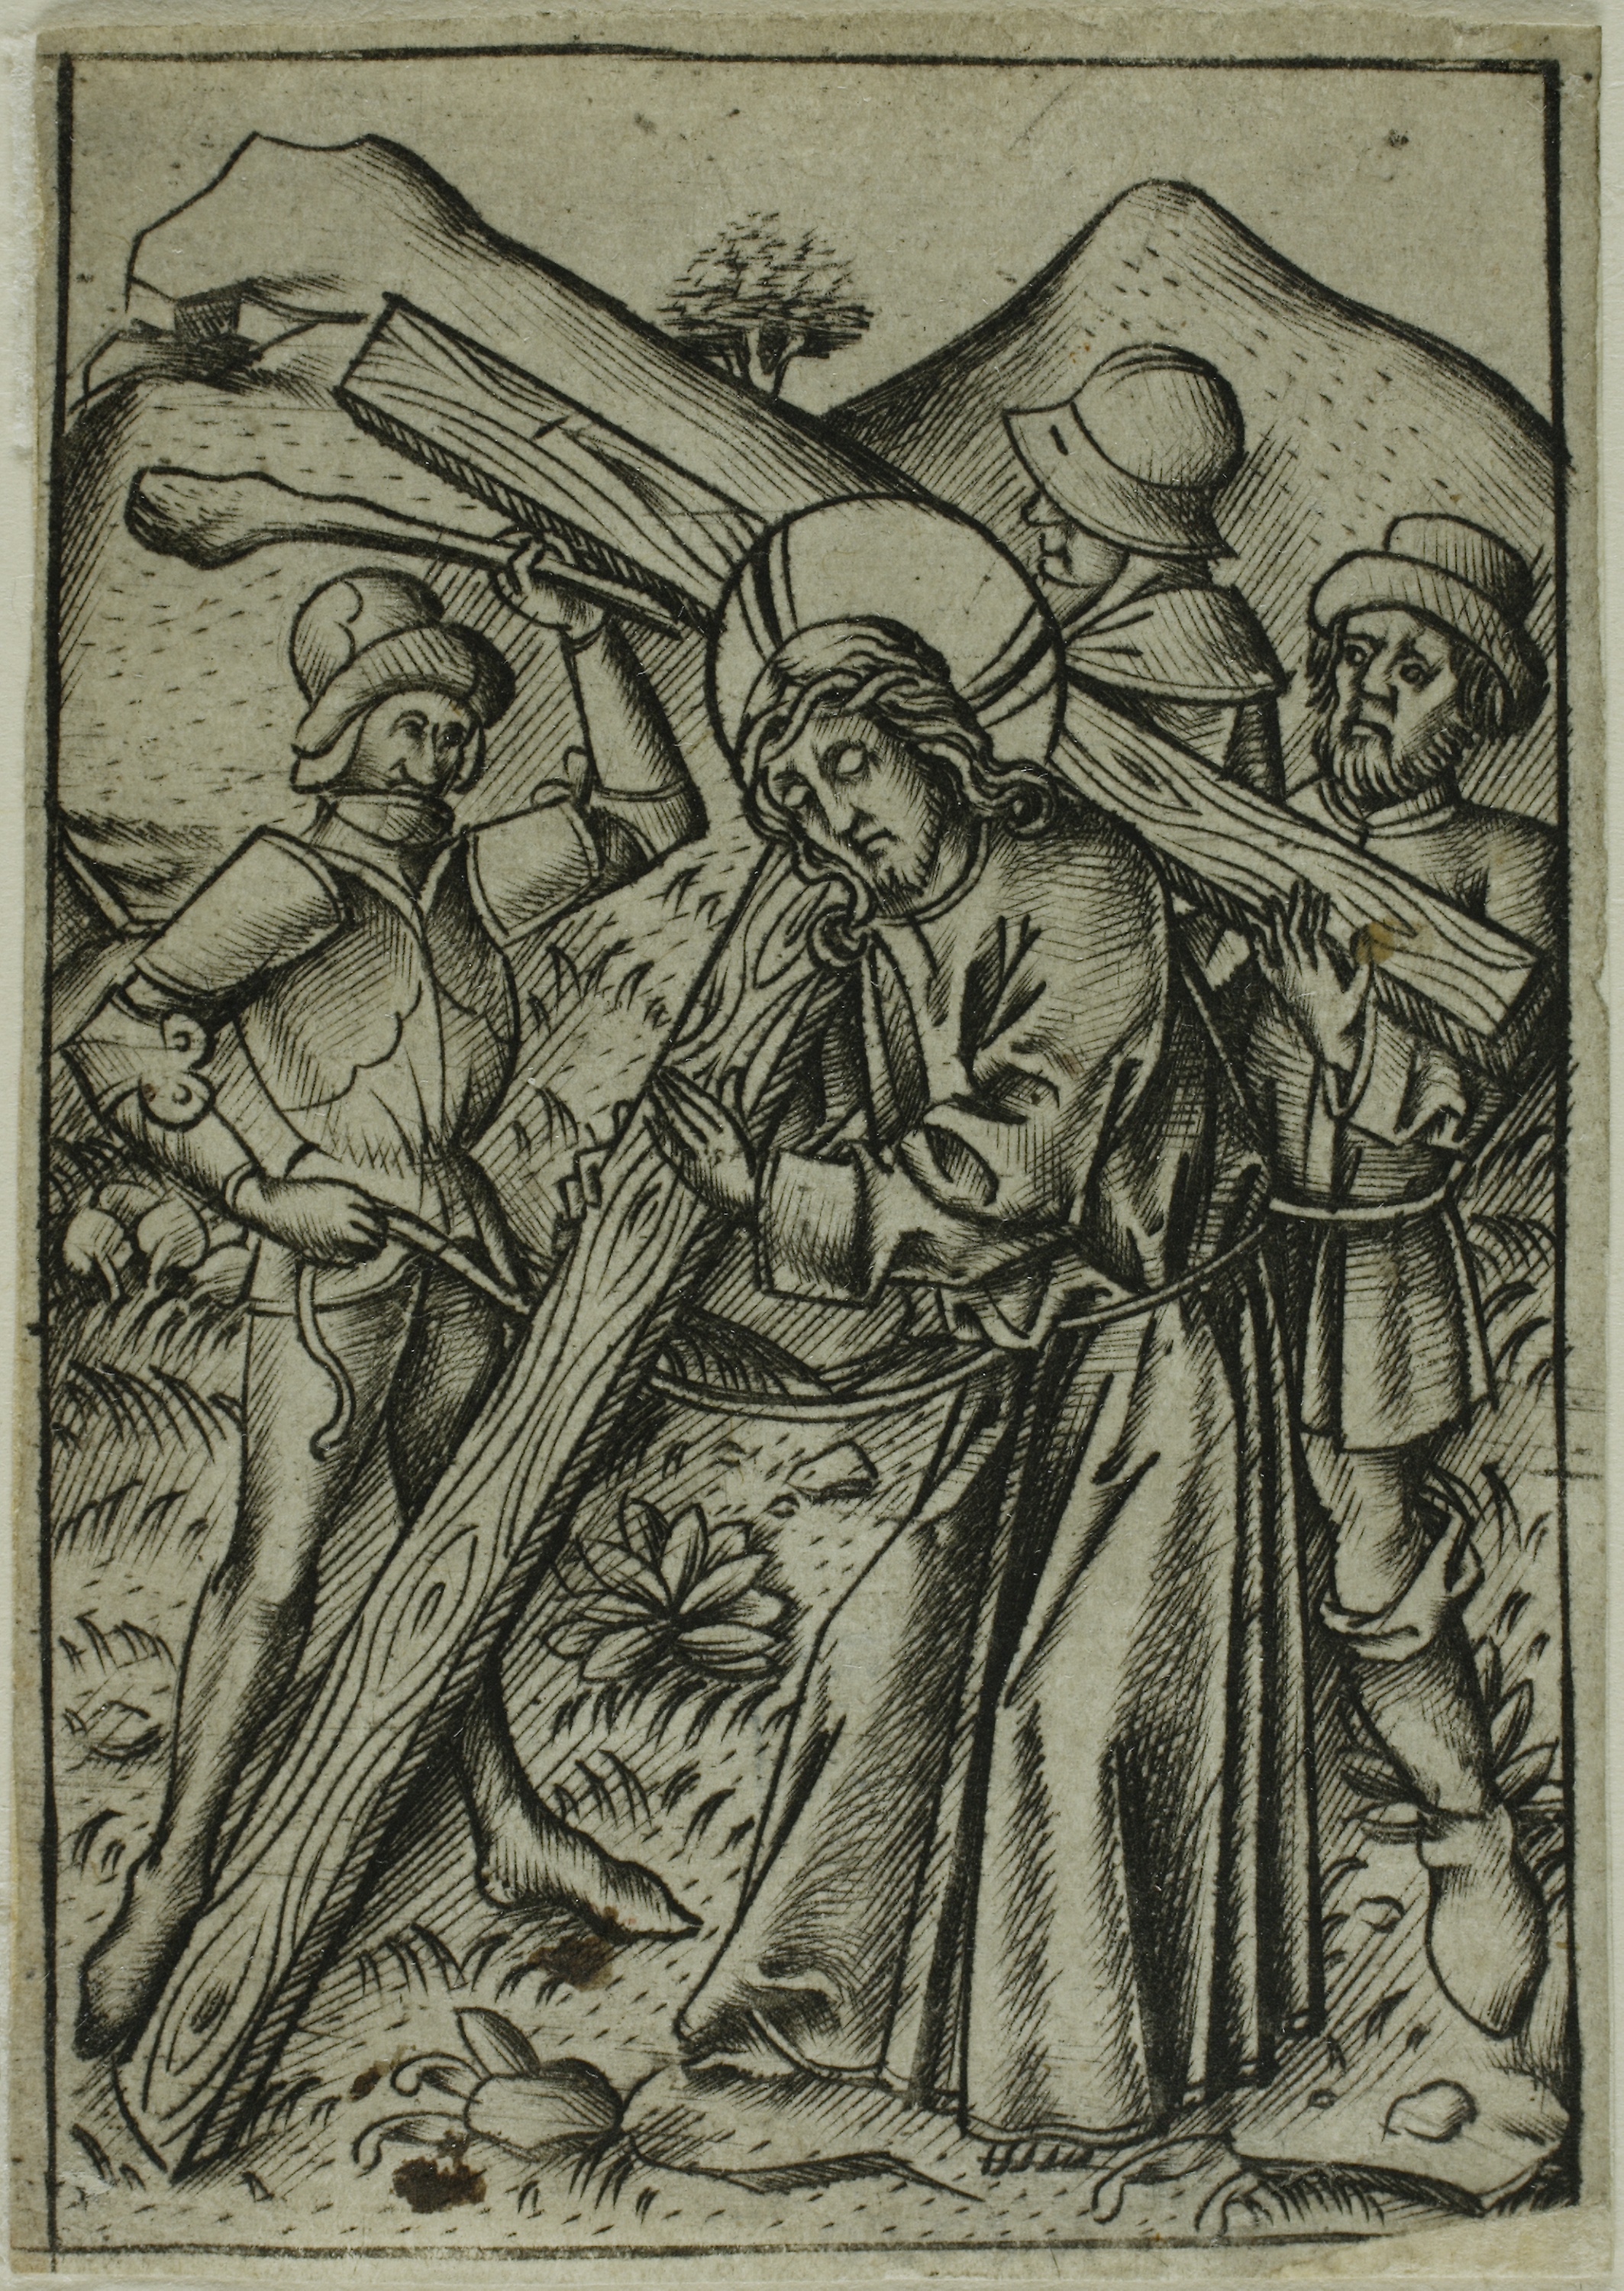
history, black and white, art, relief, stone carving, middle ages, carving, artifact, ancient history, symbol, monochrome, artwork, drawing